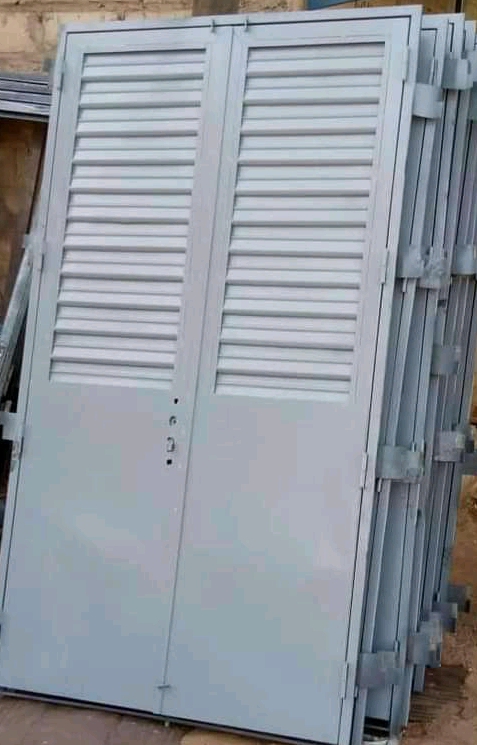
Waa nataal bii moom ay bunti feer la. Maanaam ñi nga xam me menusier, mécanicien yi, "menuisier métalique yi" nekk fii ñoo koy defar ci Senegaal gii mën nañu ko lool. Waaw "mécanicien" yu xereñ sax la ñoo xam ne ay bunt yu rafet. Bunt yi mu ngi nekk bunt yoo xam ne yu "gris" la. Am na tamit ay palanteer yoo xam ne nii pour bu ngelaw li dee dikk dina si mën di jaar. Bunt yoo xam ni de bari la ñu tegle ko.